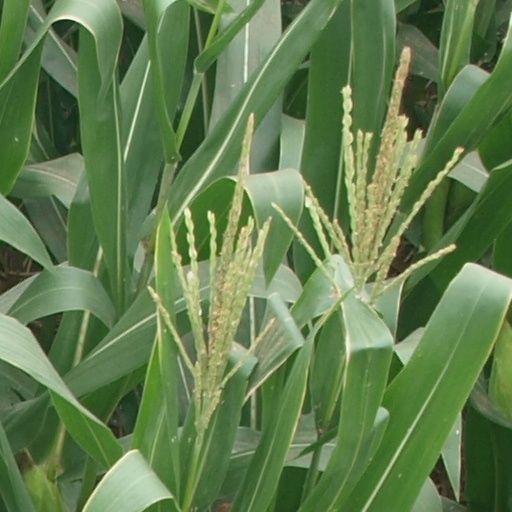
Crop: maize; corn